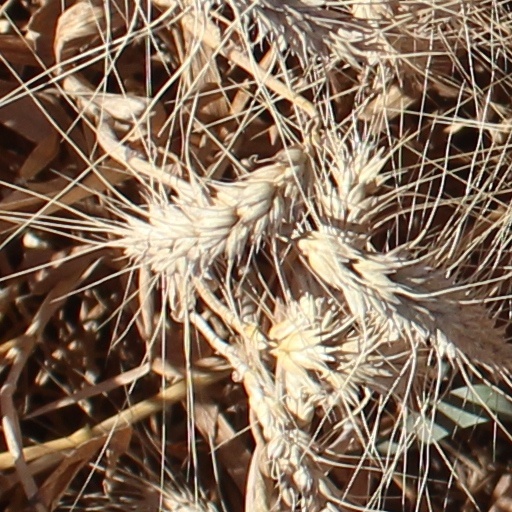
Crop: wheat